Lituanica

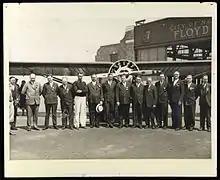
1933 rare original photograph of the Committee of Greater New York sponsoring the Darius–Girenas Transatlantic flight, in front of the orange Belanca plane "Lituanica" at Floyd Bennett Field, Brooklyn, New York, taken a week before the take-off on July 15th. At extreme left is A. Mažeika, who initiated the issuance of the special flight benefitting stamps; both pilots are to the right or left of the plane at center.

An ordinary unmodified plane of this size cannot cover a comparable distance (the Cessna 152, for instance, has a range of 1200 km), even today. The flight was also important from a scientific and technological perspective, as it explored air flows and the capabilities of this type of aircraft.